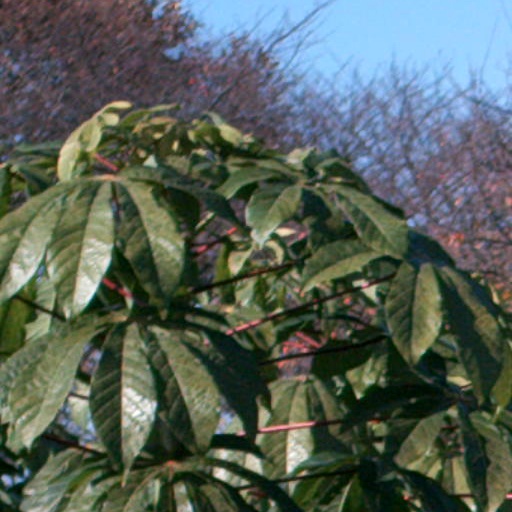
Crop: cassava